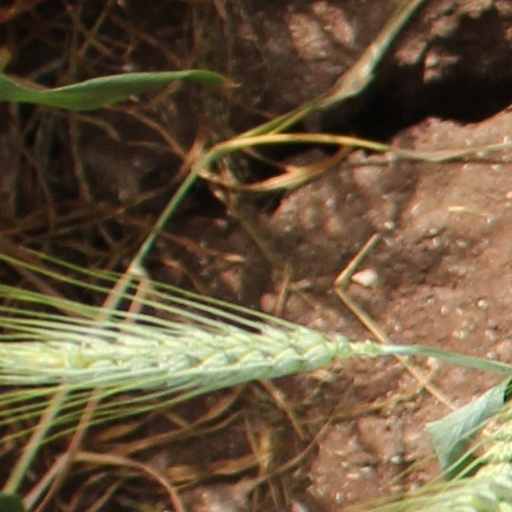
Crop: wheat